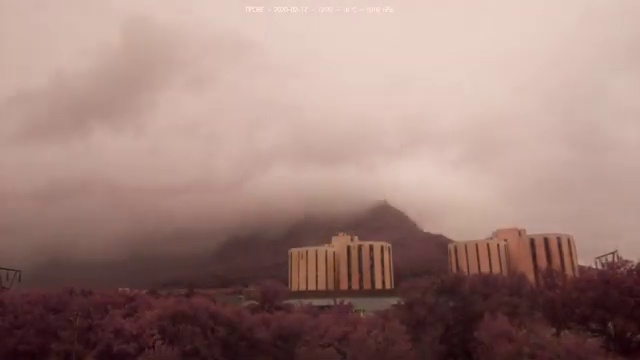
Fire: no
Smoke: no